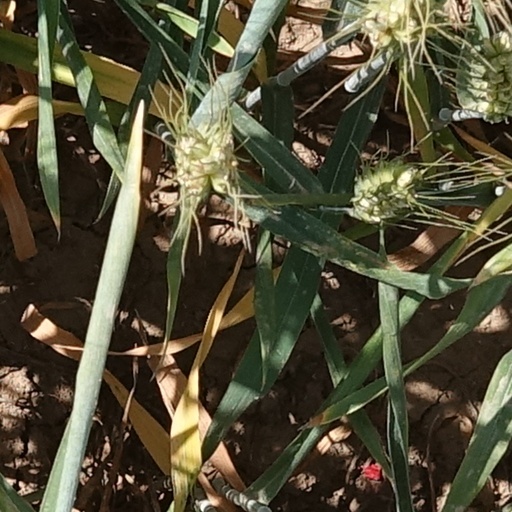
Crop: wheat